Mieczysław Wolfke

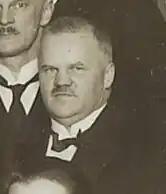
Mieczysław Wolfke (1925)

In 1922 Wolfke got a position of professor at the Warsaw University of Technology and returned to Poland. At the Warsaw University of Technology he led the Department of Physics on the Faculty of Electrotechnics. In 1924 he started the cooperation with the Institute of Low Temperatures in Leiden.